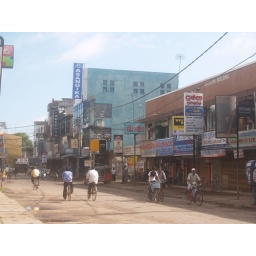
Note the blue-on-blue of that sign (central) on the building in the background.